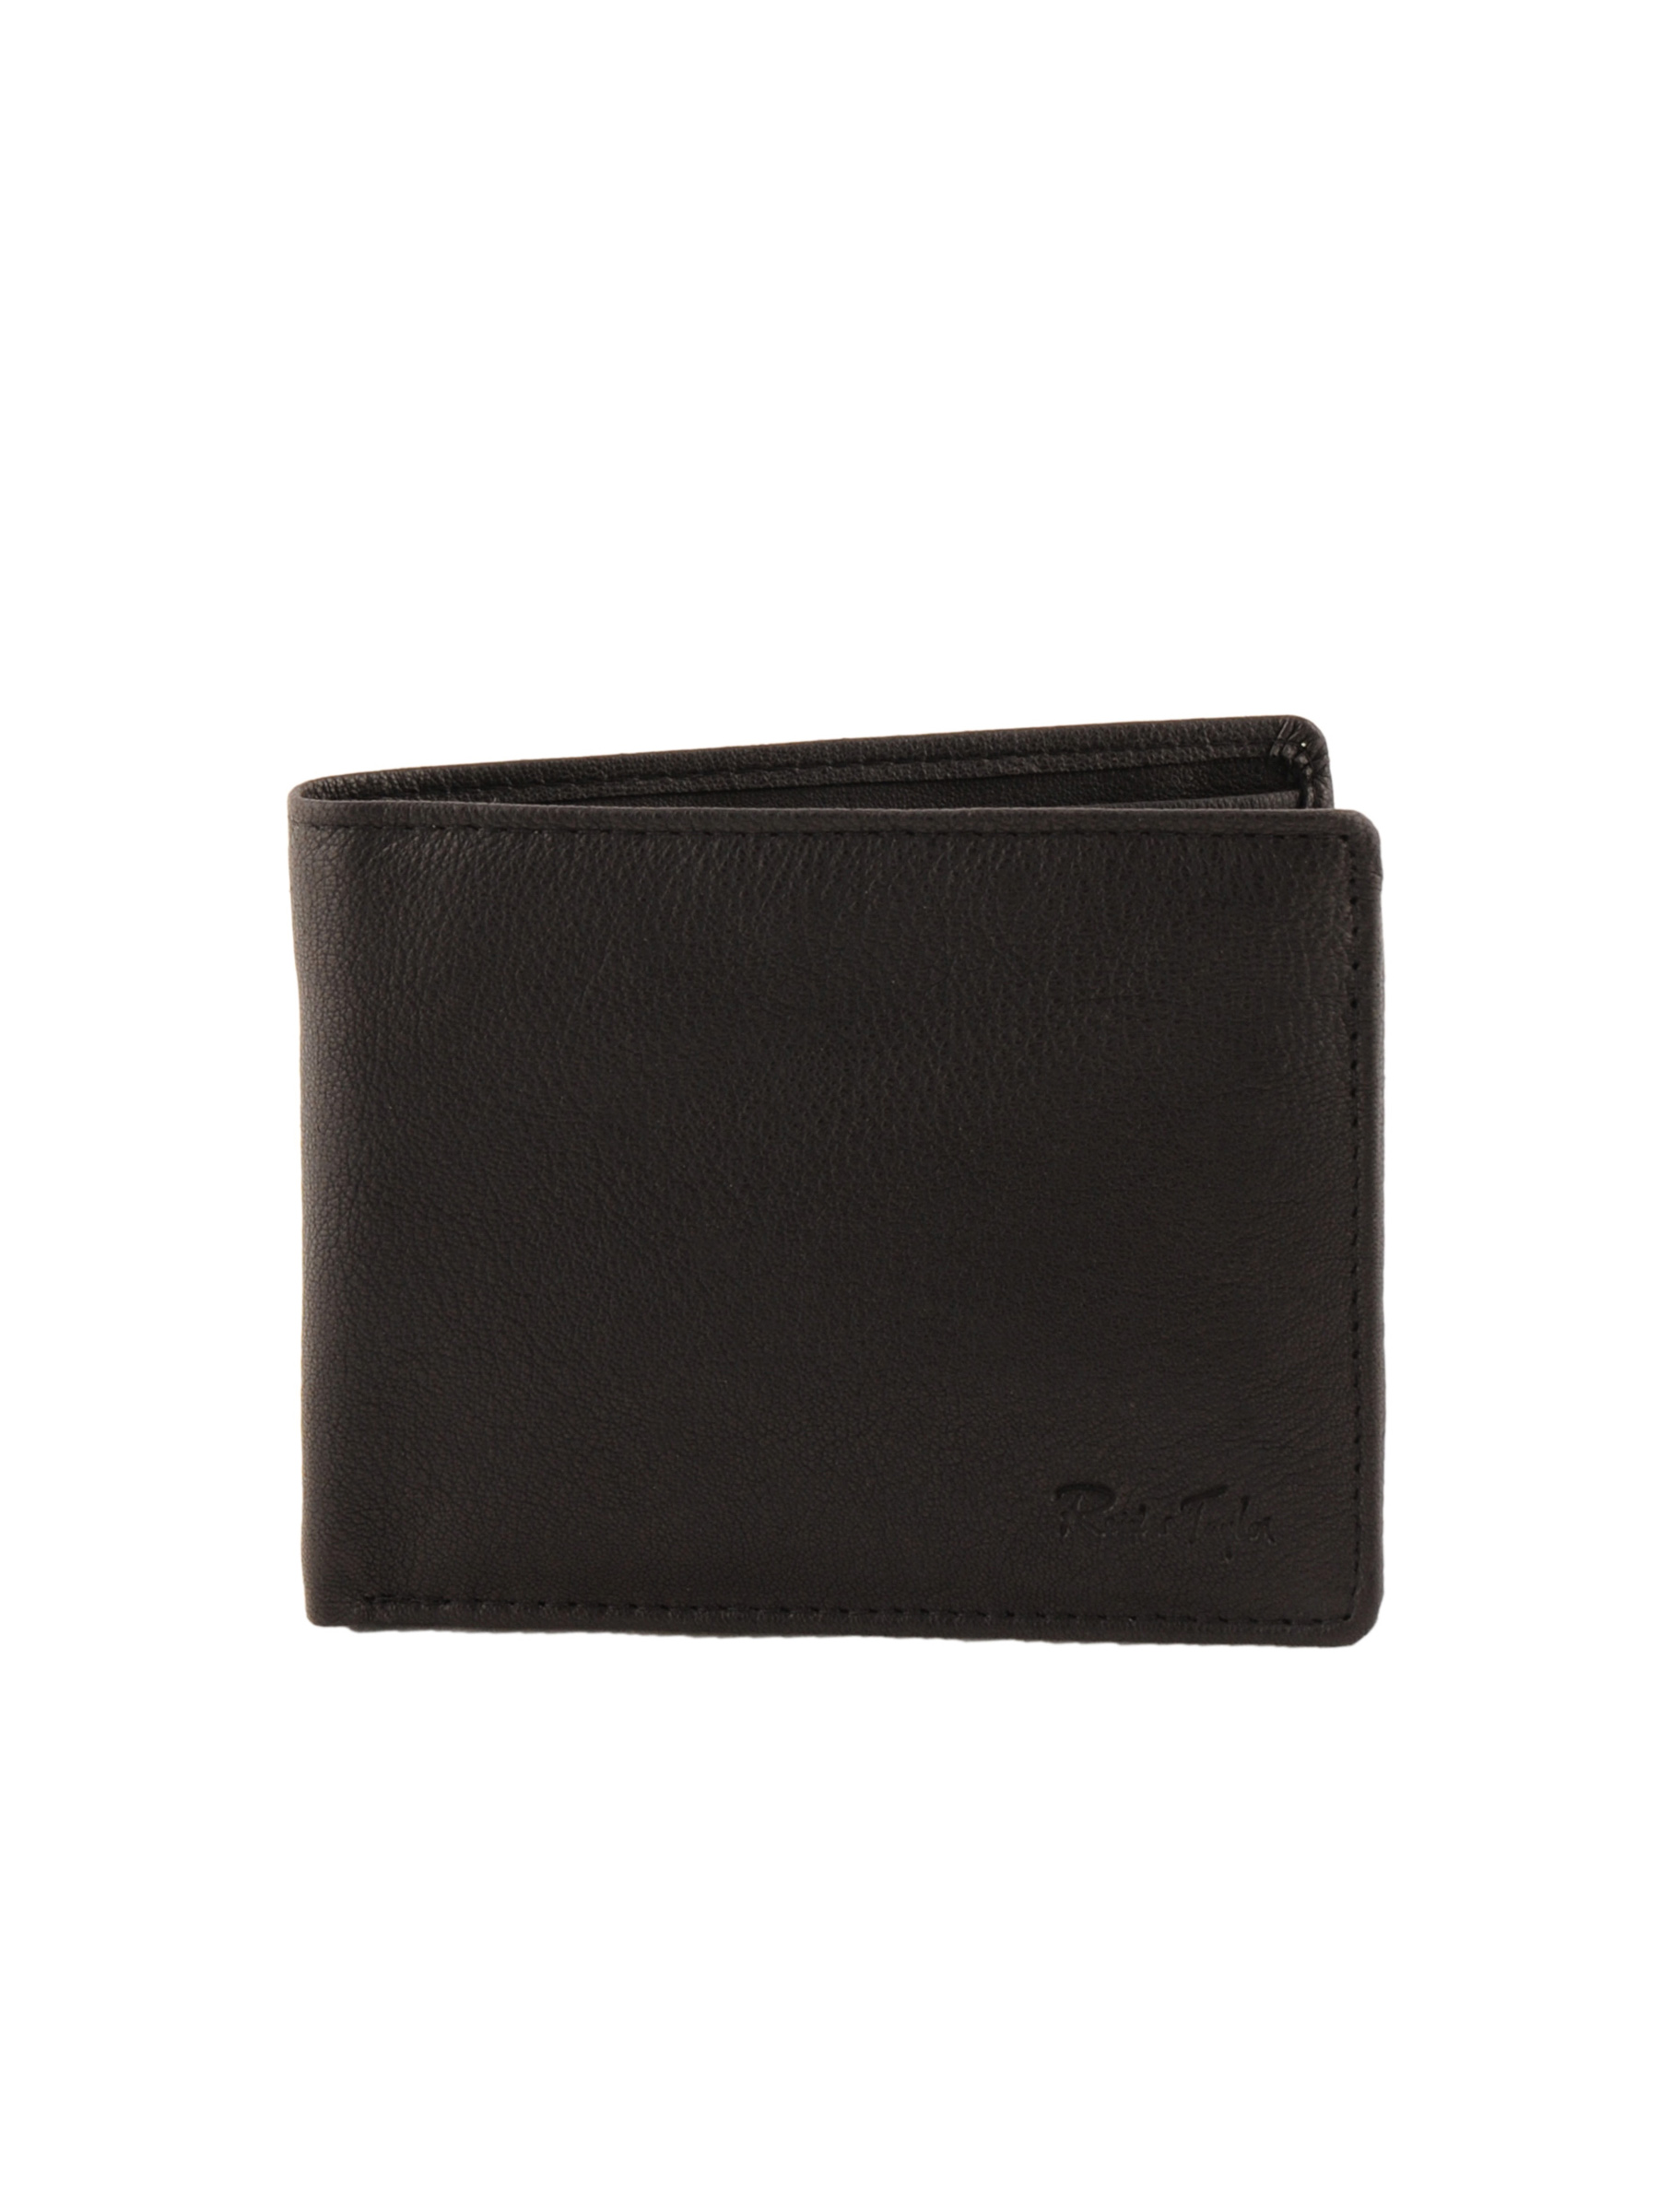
Reid & Taylor Men Casual Black Wallets
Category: Accessories / Wallets / Wallets
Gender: Men
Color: Black
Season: Fall 2011
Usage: Casual